Cornish Australians

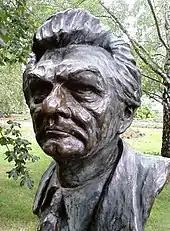
Bob Hawke, 23rd Prime Minister of Australia

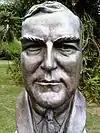
Robert Menzies, 12th Prime Minister of Australia

Three of Australia's prime-ministers and one Acting prime Minister are known to have Cornish ancestry.